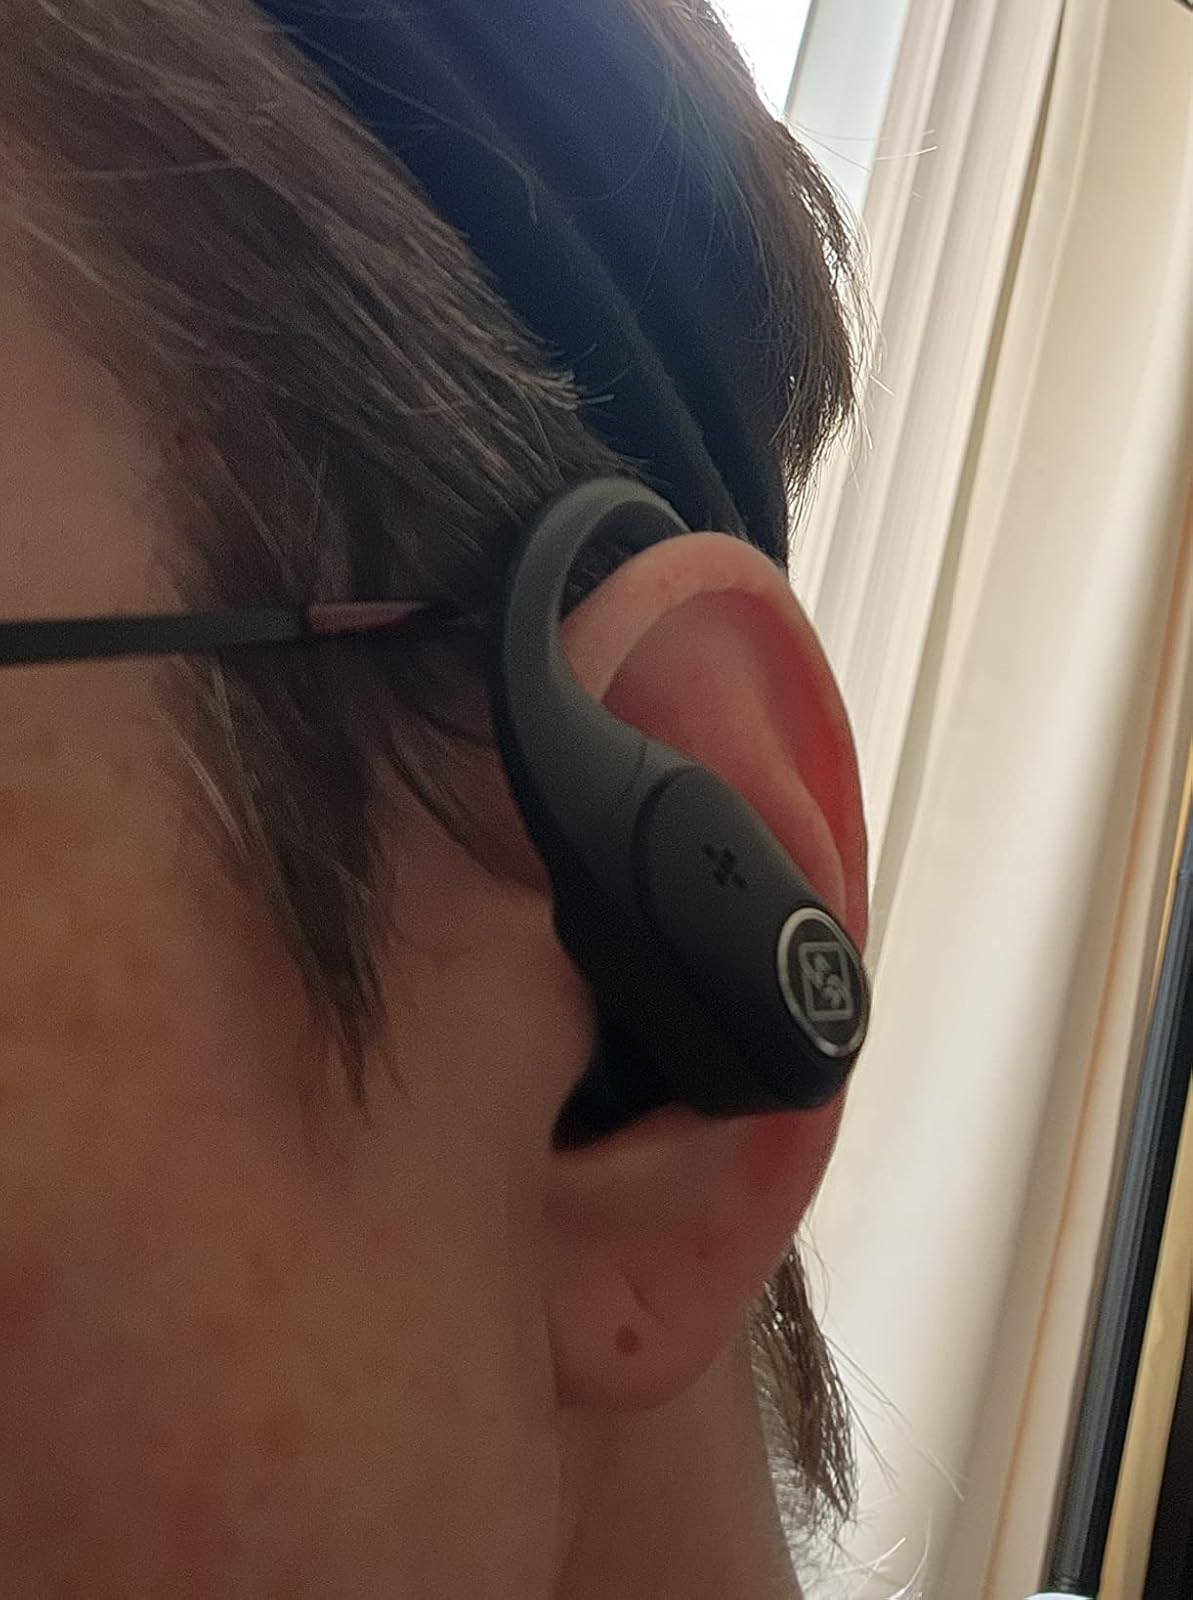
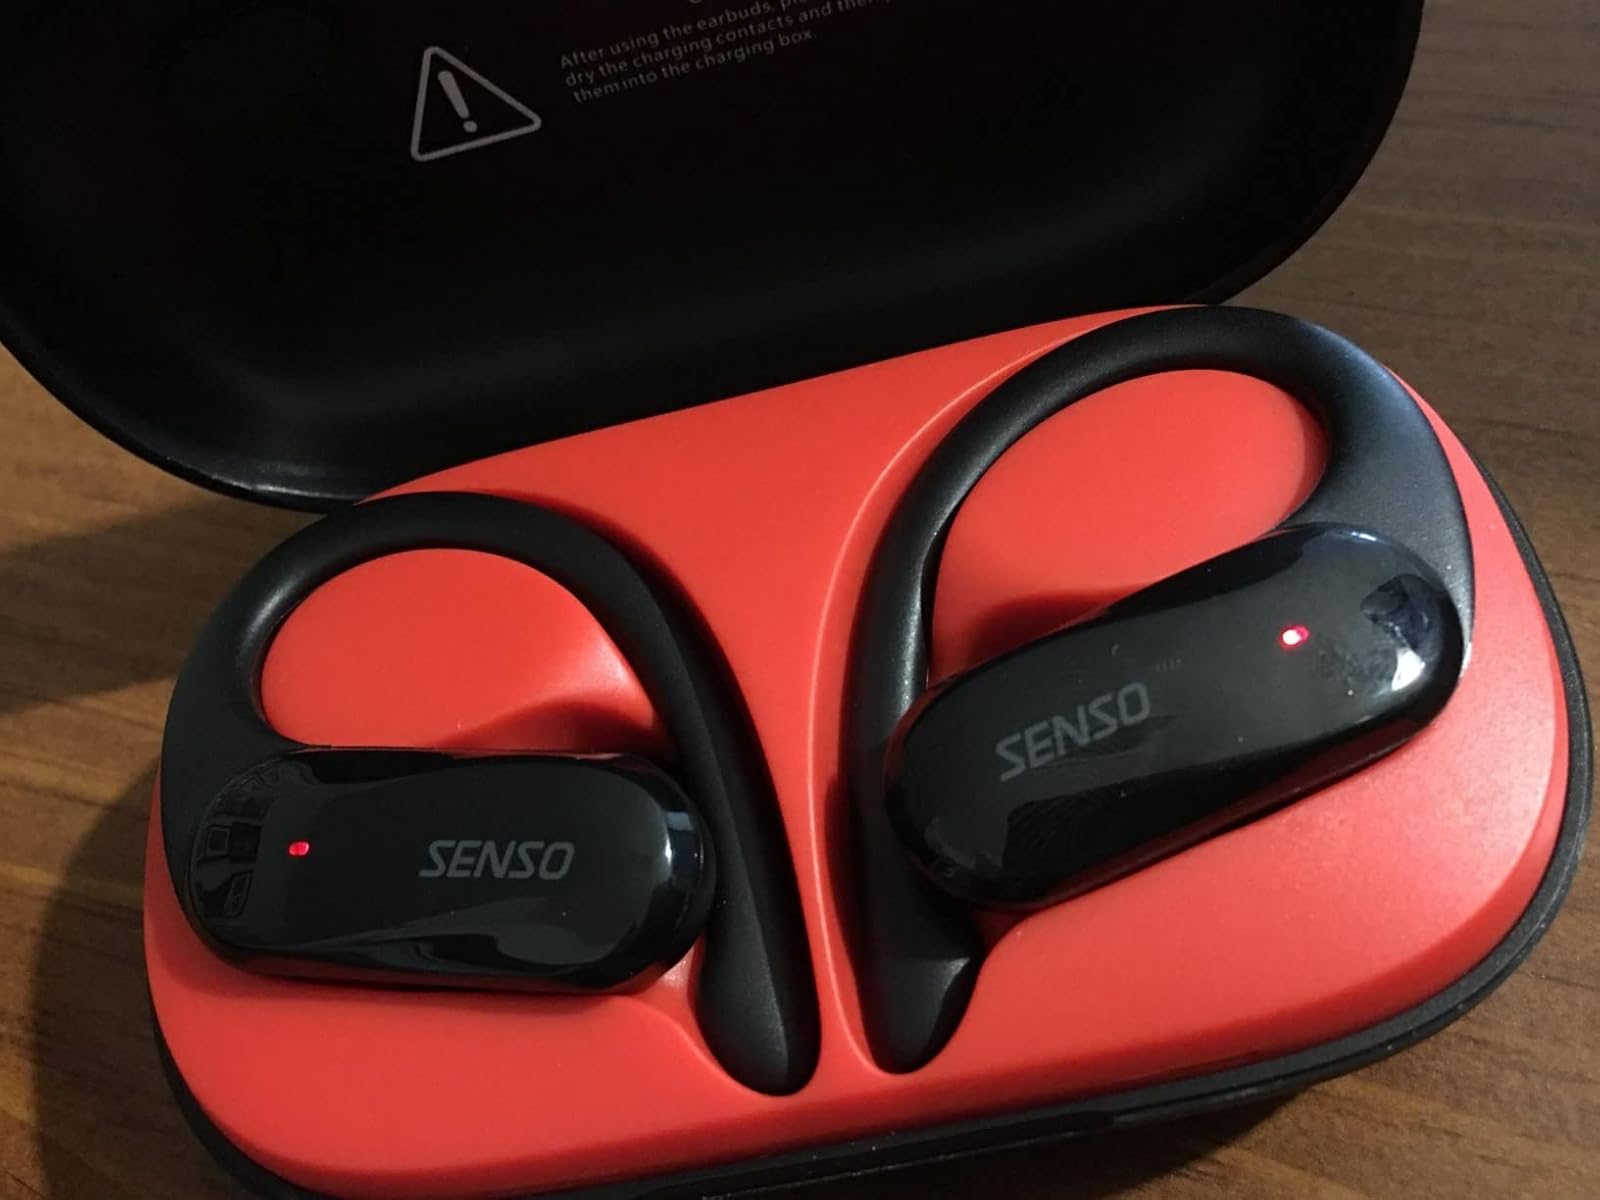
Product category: earbuds
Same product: no